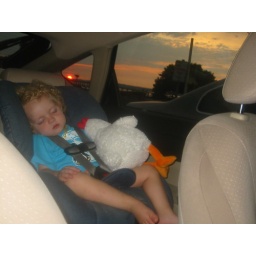
Bed time in the car seat on a night too hot for bed.